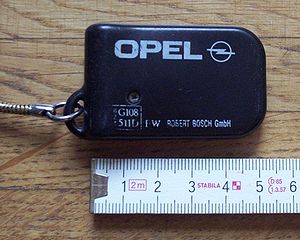
Startspærre
Fjernbetjening til startspærre (Opel, 1994)
En startspærre er en anordning, som er monteret på en bil, knallert eller andet køretøj, og forhindrer start af motoren uden den til køretøjet hørende kodede nøgle ved at blokere mindst 3 kredse, som er nødvendige for at kunne starte motoren, fx brændstofindsprøjtning, starter og tændingssystem.